Schleswig-Holstein-Sonderburg-Norburg

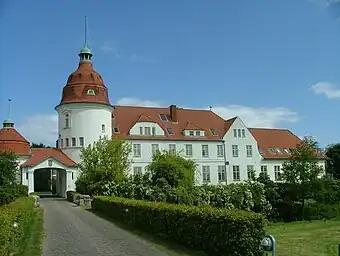
Nordborg Castle on Als gave its name to the line of Schleswig-Holstein-Sonderburg-Norburg

The sub-duchy of Schleswig-Holstein-Sonderburg-Norburg emerged as a collateral line of the House Schleswig-Holstein-Sonderburg. The region of Nordborg (also: "Norburg" or "Nordburg") is on the island of Als.